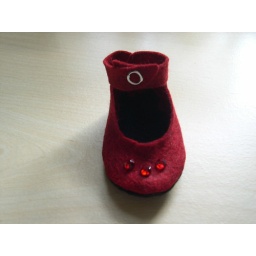
Because a girl can never have too much red in her wardrobe.